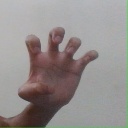
अक्षर: झ